Night Head Genesis

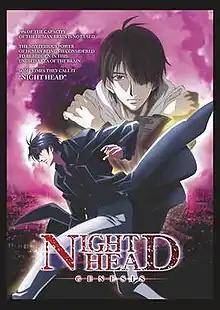

Night Head Genesis is a Japanese anime television series adapted from the 1992 TV drama "Night Head". It began airing on the anime television network Animax on July 27, 2006.